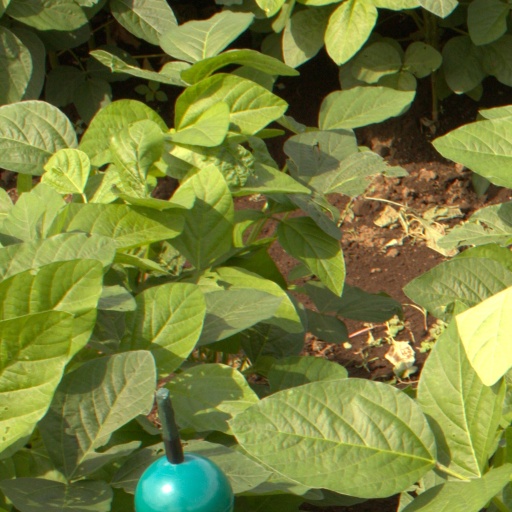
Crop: soybean